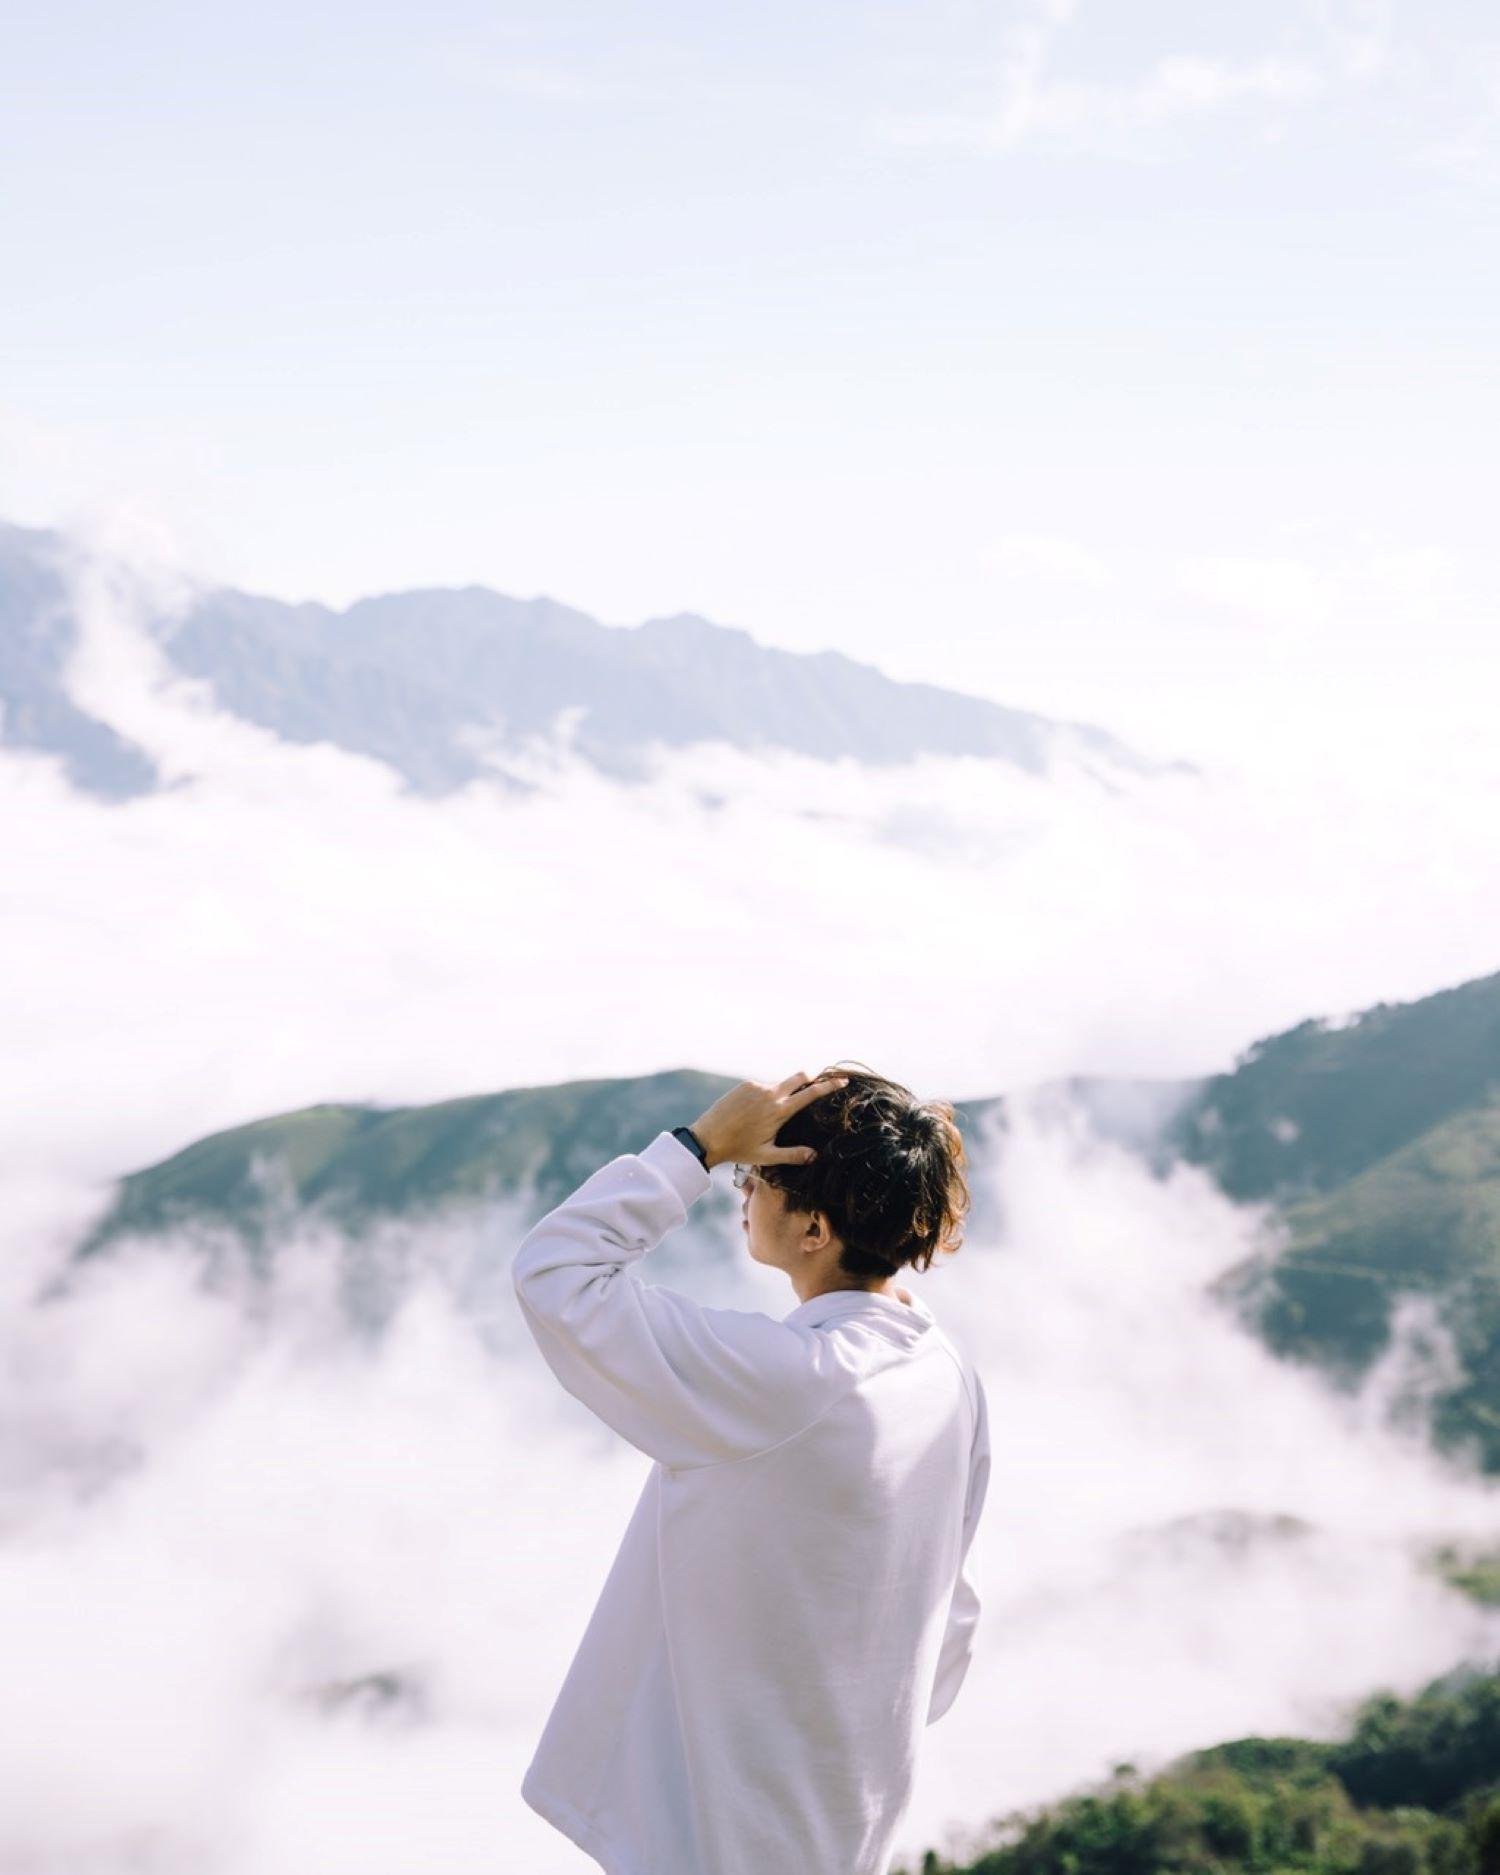
nam thanh niên đang một mình đứng tạo dáng chụp hình